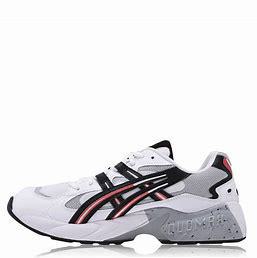
Brand: Asics
Model: Gel Kayano 5 OG